Ieuan Evans

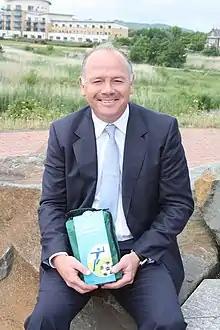
Ieuan Evans

Ieuan Cennydd Evans (born 21 March 1964) is a Welsh former rugby union player. He played as a wing for Llanelli, Bath, Wales and the British and Irish Lions. He is the fourth highest try scorer for Wales and joint 32nd in the world on the all-time test try scoring list. Evans held the record for the most Wales caps as captain with 28, a record overtaken by Ryan Jones in 2012.